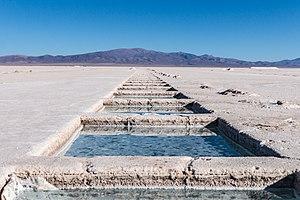
La province de La Rioja est une subdivision de l'Argentine située au nord-ouest du pays. Elle est limitée au nord-ouest par le Chili, à l'ouest par la province de San Juan, au sud par la province de San Luis à l'est par la province de Córdoba et au nord par la province de Catamarca.